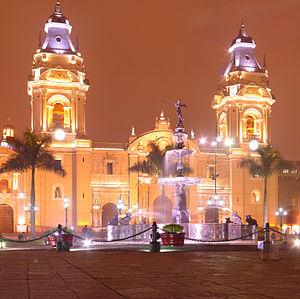
Cathédrale de Lima de nuit